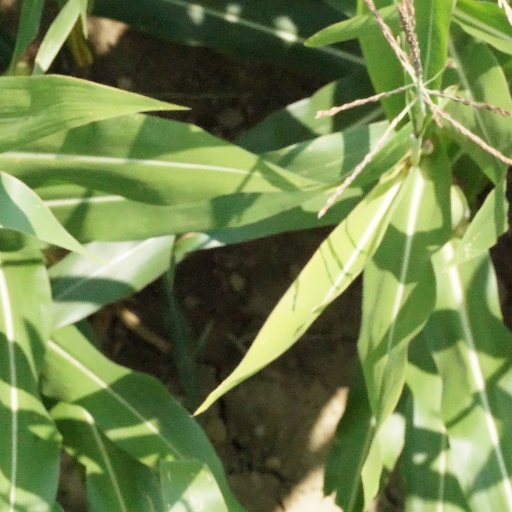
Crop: maize; corn